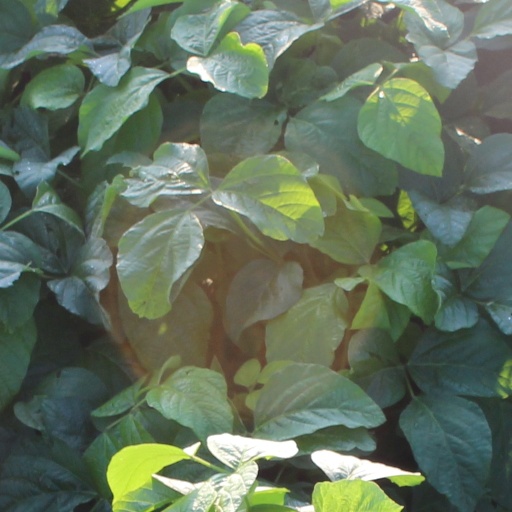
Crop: soybean